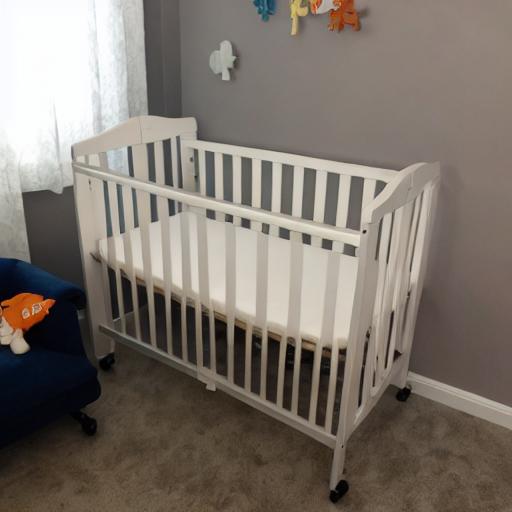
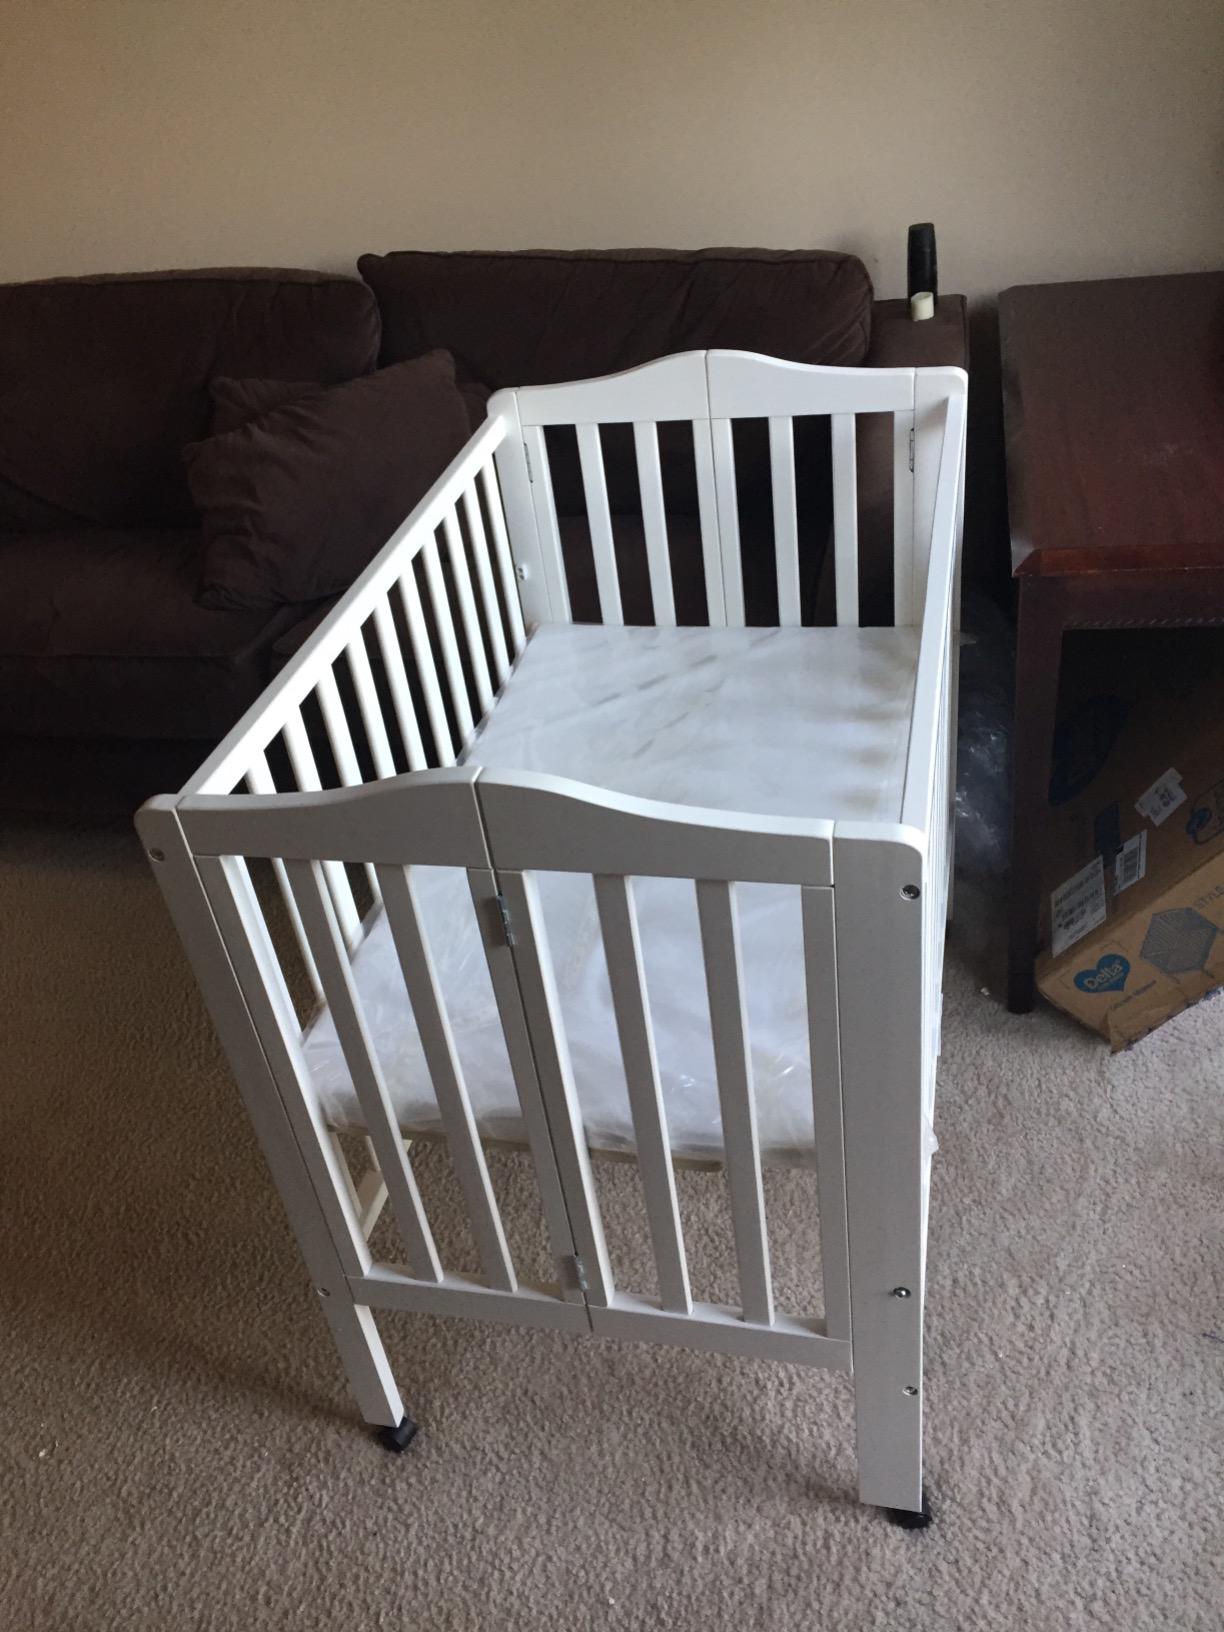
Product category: products_crib
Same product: no